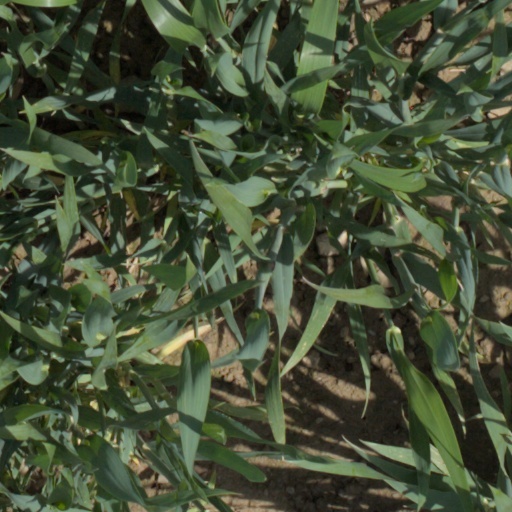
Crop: wheat